Yue Minjun

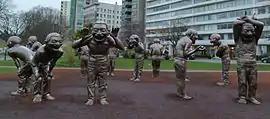
"A-maze-ing Laughter" by Yue Minjun in Vancouver

Yue Minjun's style can be traced back to the work of Geng Jianyi, who first inspired Yue with his work of his own laughing face. Over the years, Yue Minjun's style has also rapidly developed. He often challenges social and cultural conventions by depicting objects and even political issues in a radical and abstract manner. He has also shifted his focus from the technical aspects to the "whole concept of creation". 'Massacre of Chios', one of his most known works, shares its name with a painting of the same name, by Eugène Delacroix, depicting the 1822 event in Greek history. As of 2007 thirteen of his paintings had sold for over a million dollars. One of his most popular series was his "Hat" collection. This series, pictures Yue's grinning head wearing a variety of hats—a chef's hat, a Special Forces beret, the helmet of a British policeman, Catwoman's mask, and so on. The artist tells us that the series is about a "sense of the absurdity of the ideas that govern the sociopolitical protocol surrounding hats." The series nicely illustrates the way that Yue's character is universally adaptable, a sort of logo that can be attached to any setting to add value. When asked to participate in the Venice Biennale in 1999, Yue opted to begin fabricating bronze sculptural versions of his signature self-portrait paintings, playing off China's famous Qin Dynasty army of terracotta warriors. While the ancient sculptures are known for the subtle individuality of each of the warriors, his cackling modern-day version are relentlessly identical, cast from the same mold. In "Noah's Ark", six of Yue's self-portraits sit in a small rowboat on a blue sea, squatting together, gripping their knees and screaming in silent laughter. In "Solar System", three identical Yues are cackling at the bottom of the canvas, each clad only in underwear, giant planets wheeling behind them in outer space.